Bogutevo

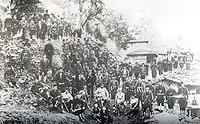
Return of Bogutevo villagers in 1922 from Turkey

According to the census, in 1910 in Bogutevo lived 688 inhabitants Pomaks. After the violences of the Balkan wars, in 1920 in Bogutevo lived barely 198 inhabitants.